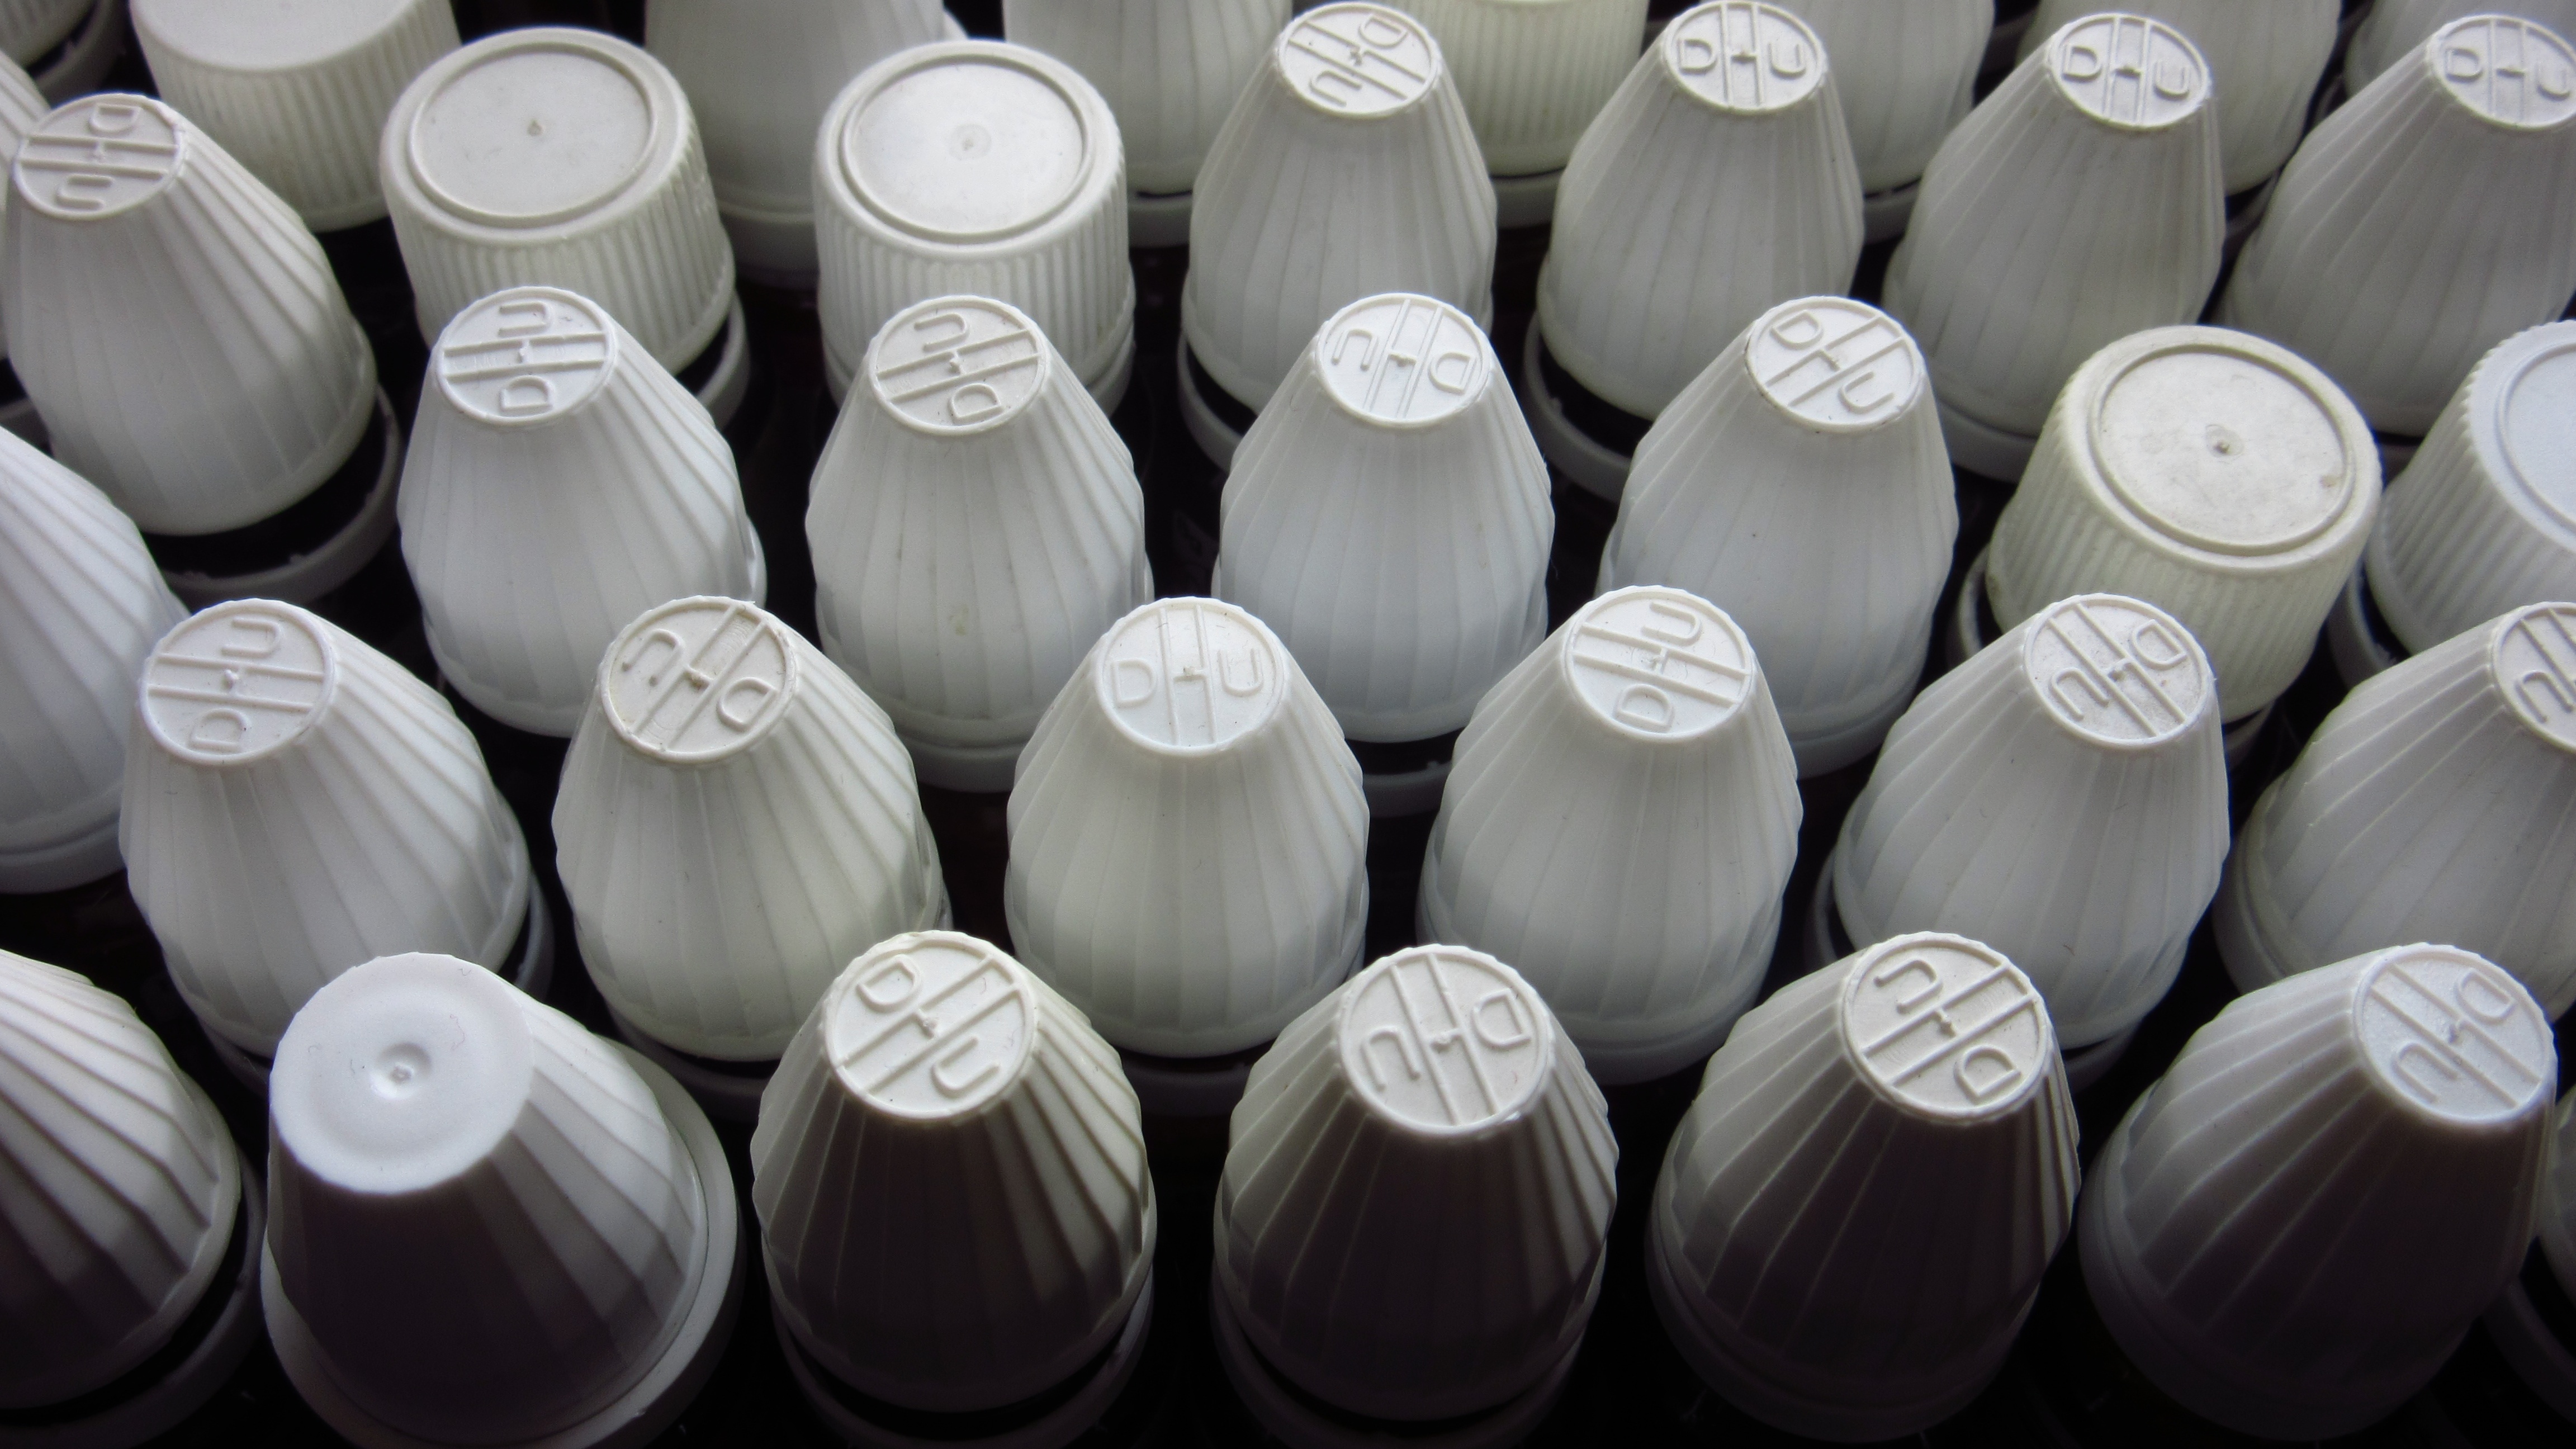
white, pattern, ceramic, bottle, lighting, circle, close up, lid, shape, maps, homeopathy, medicinal products, man made object